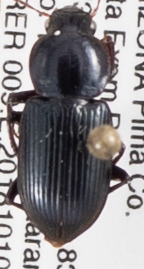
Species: Discoderus robustus
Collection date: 2018-10-10
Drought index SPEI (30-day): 1.382
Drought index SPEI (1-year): -0.656
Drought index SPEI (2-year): -1.45